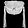
Label: Bag